Hà Giang province

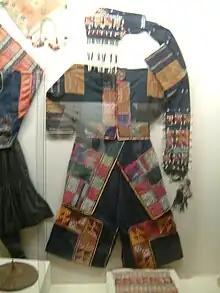
Traditional female clothing of the Yi (Lô Lô) people

The Vương family mansion is an architectural heritage landmark in Sà Phìn commune, Đồng Văn district that was listed by the government in 1993. At the start of the 20th century, Vương Chính Đức, a member of the H'Mông people, was appointed the Bang Tá and he had the family residence expanded into a mansion from where he worked. It is of a style that is rare in this mountainous region of northern Vietnam. The building was designed in the style of the later period of the Qing dynasty of China, and is grouped into three sections, the front, middle and rear. It comprises six lengthwise and four sideways buildings, two levels, 64 rooms and of land space. The building is surrounded by a stone wall, with a width of and a height of . The mansion is to the northwest of Hà Giang city and to the southwest of the district of Đồng Văn.